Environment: real
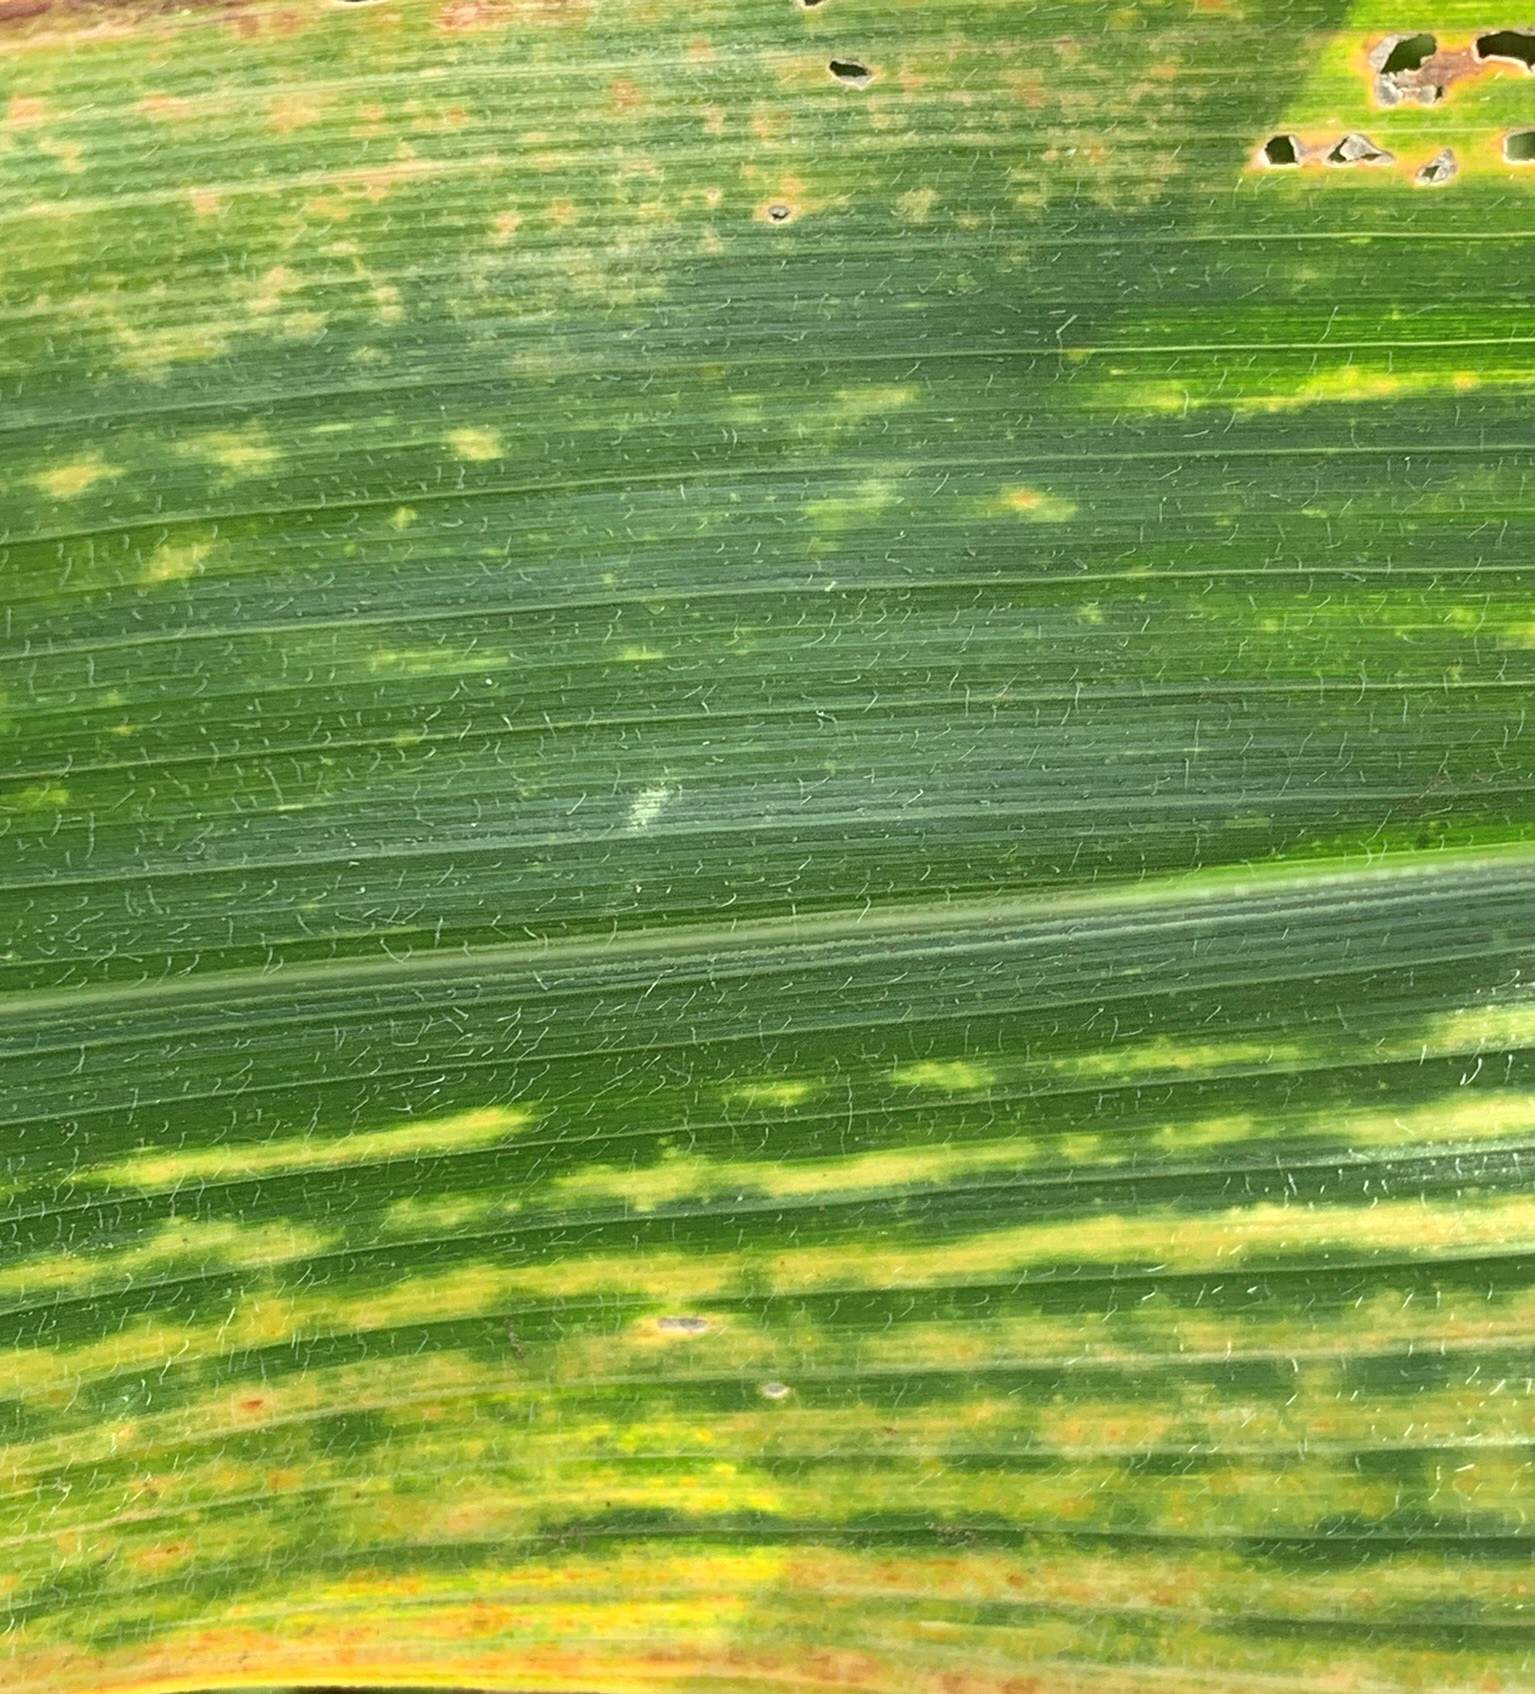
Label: lethal_necrosis